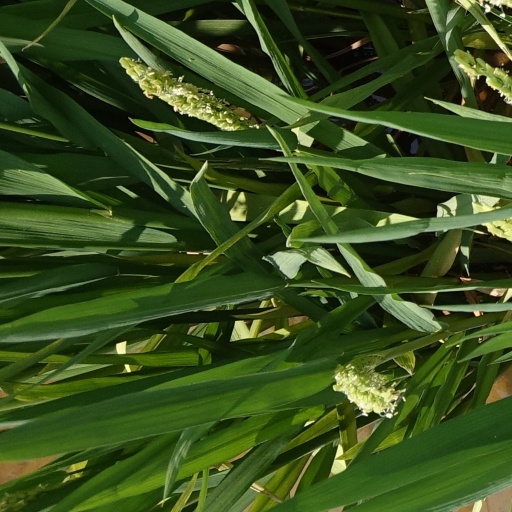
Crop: rice